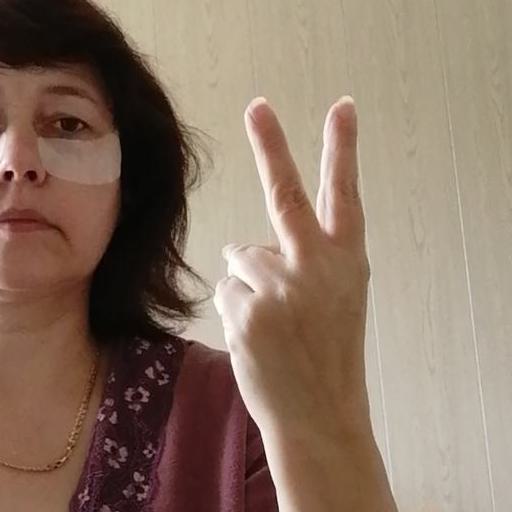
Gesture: peace_inverted